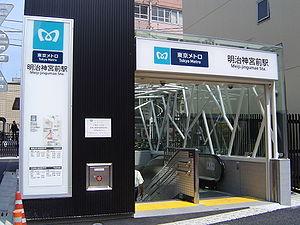
Meiji-jingūmae est une station du métro de Tokyo sur les lignes Chiyoda et Fukutoshin dans l'arrondissement de Shibuya à Tokyo. Elle est exploitée par le Tokyo Metro.